Billy Bragg

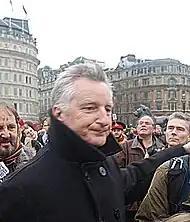
Supporting a demonstration against police misuse of anti-terrorism legislation; Trafalgar Square, London, 23 January 2010

Bragg has been an opponent of fascism, racism, bigotry, sexism and homophobia, and is a supporter of a multi-racial Britain. As a result, he has conflicted with far-right groups such as the British National Party (BNP). In a 2004 "The Guardian" article, Bragg was quoted as saying:The British National Party would probably make it into a parliament elected by proportional representation, too. It would shine a torch into the dirty little corner where the BNP defecate on our democracy, and that would be much more powerful than duffing them up in the street – which I'm also in favour of.